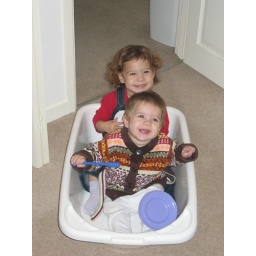
Two monkeys in a boat